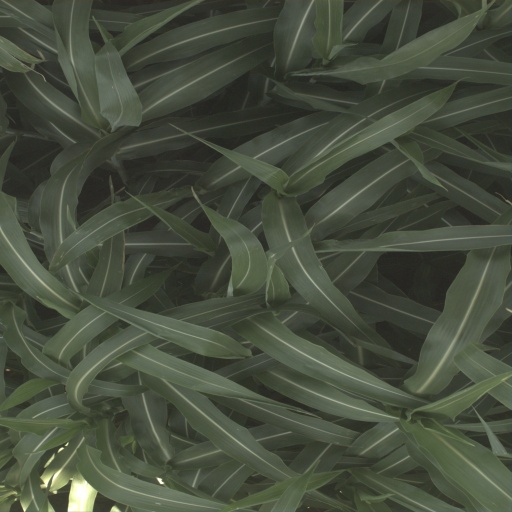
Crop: sorghum